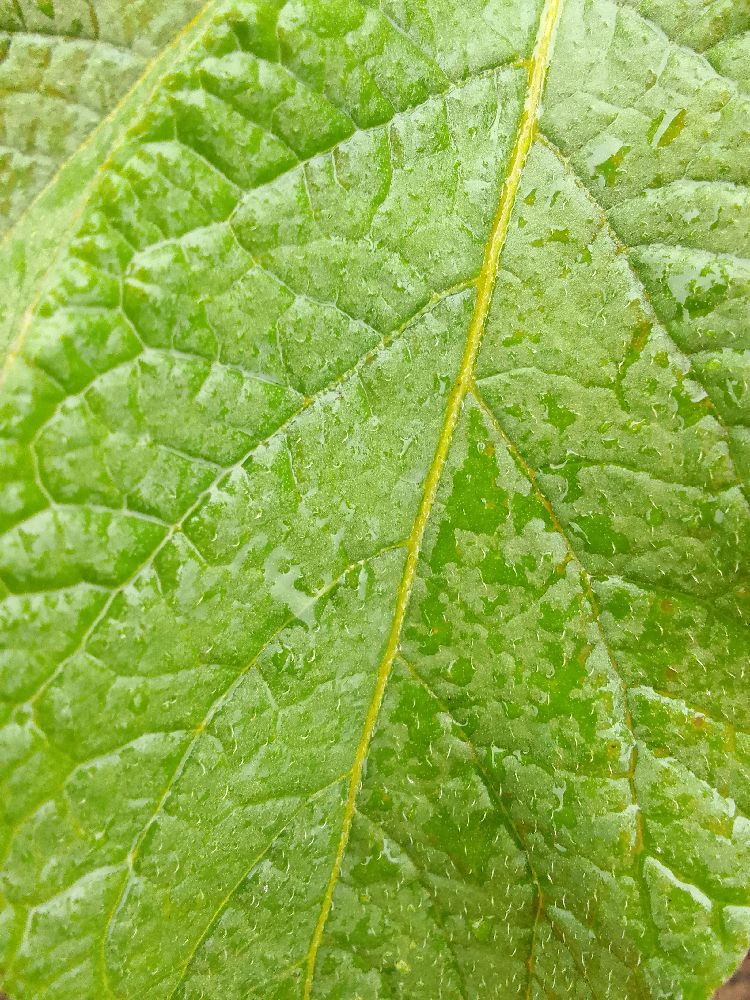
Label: Early blight